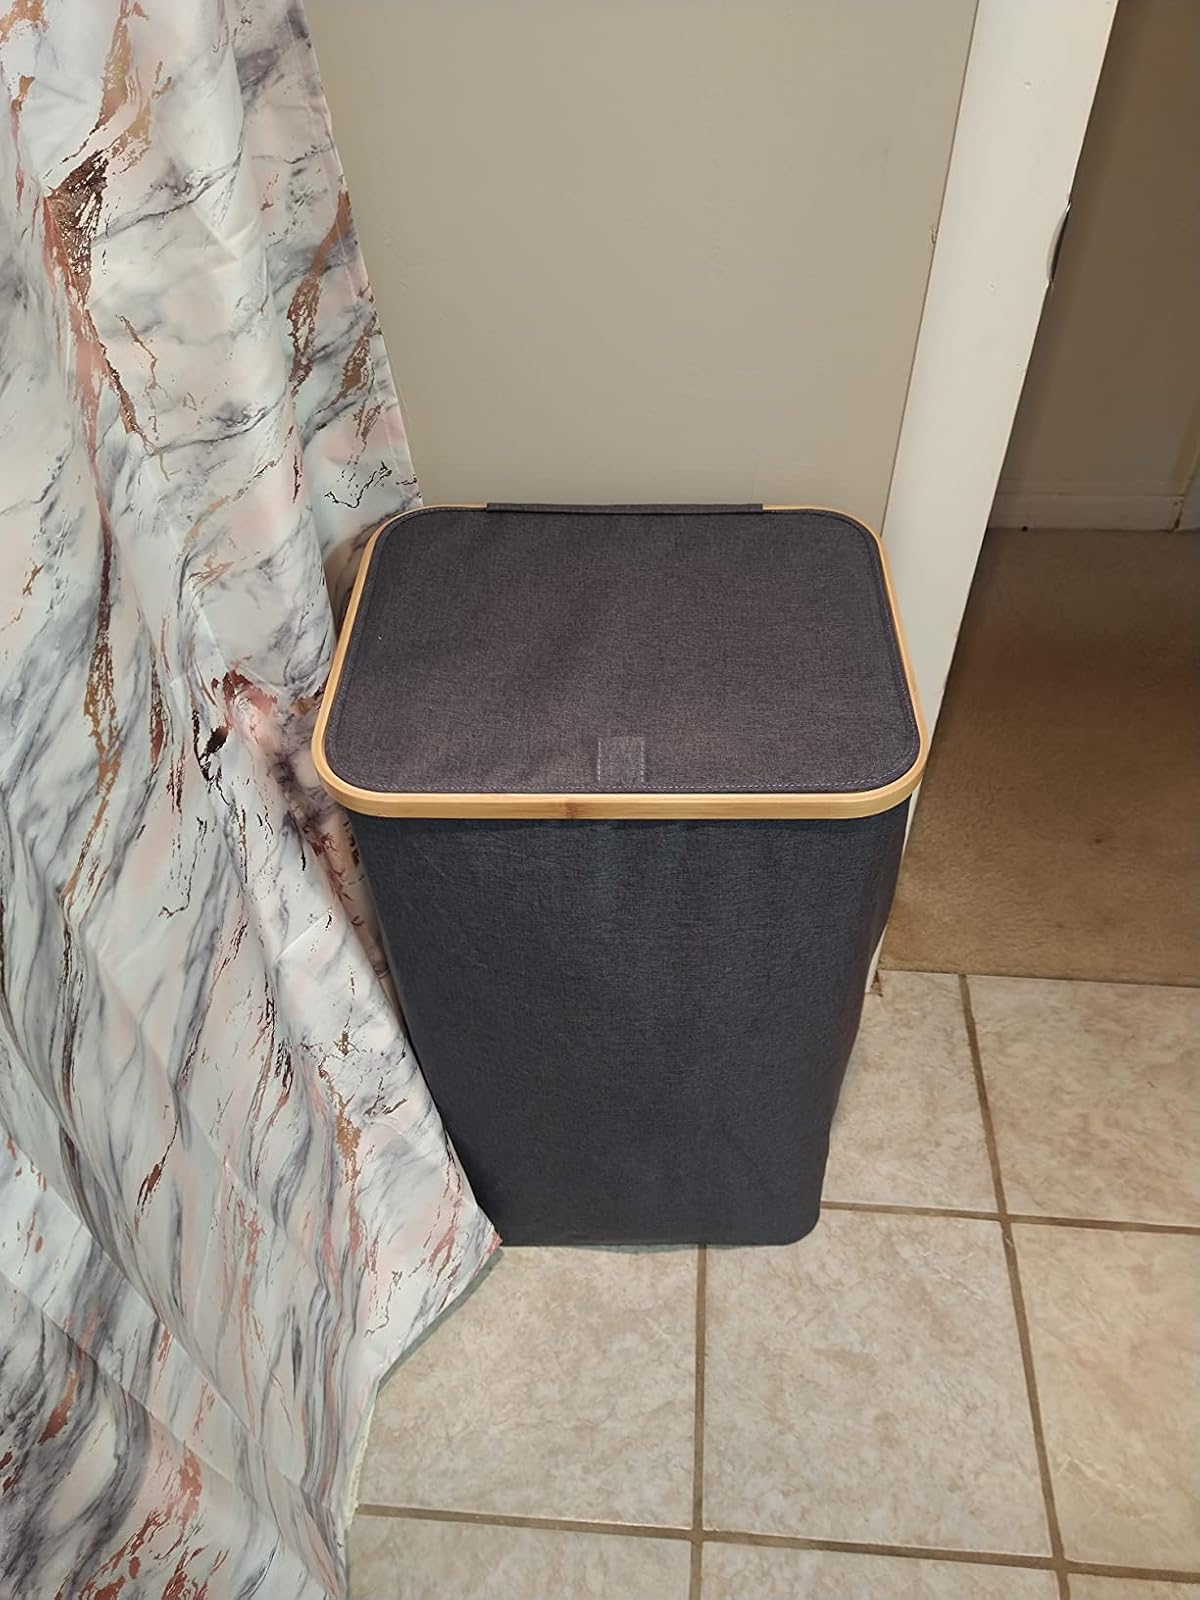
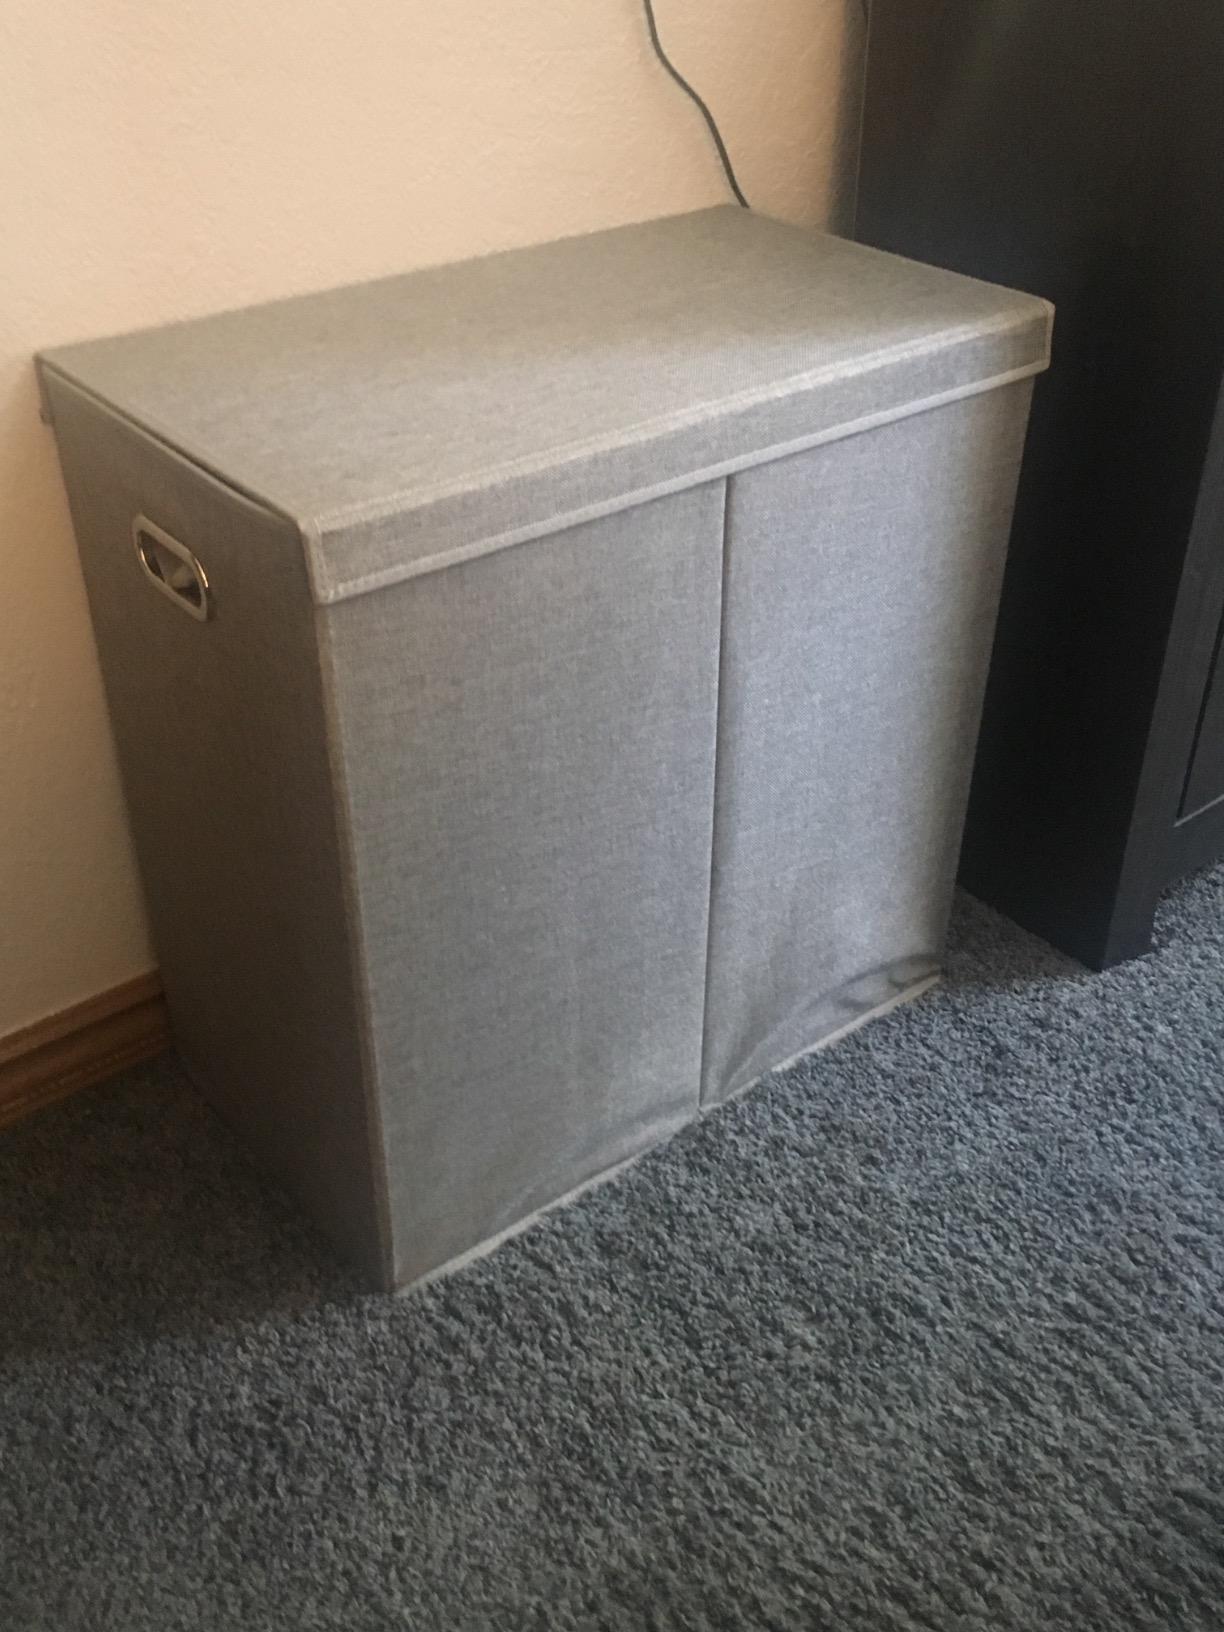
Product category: items_hamper
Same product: no